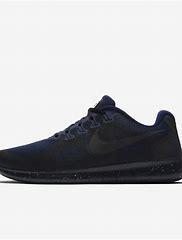
Brand: Nike
Model: Free RN 2017